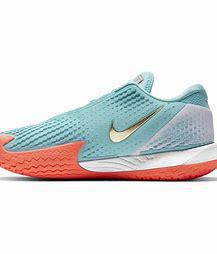
Brand: Nike
Model: Court Air Zoom Vapor Cage 4